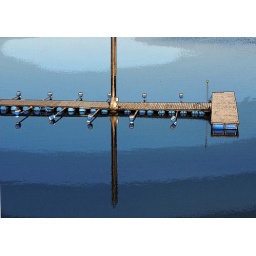
Come sail your ships around me